Geography of Uttar Pradesh

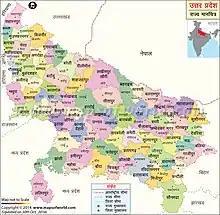
A map of Uttar Pradesh

Uttar Pradesh is bounded by Uttarakhand and Himachal Pradesh on the north-west, Haryana and Delhi on the west, Rajasthan on the south-west, Madhya Pradesh on the south, Chhattisgarh and Jharkhand on south-east and Bihar on the east. Situated between 23°52'N and 31°28'N latitudes and 77°3'E and 84°39'E longitudes, this is the fourth largest state in the country in terms of area, and the first in terms of population.